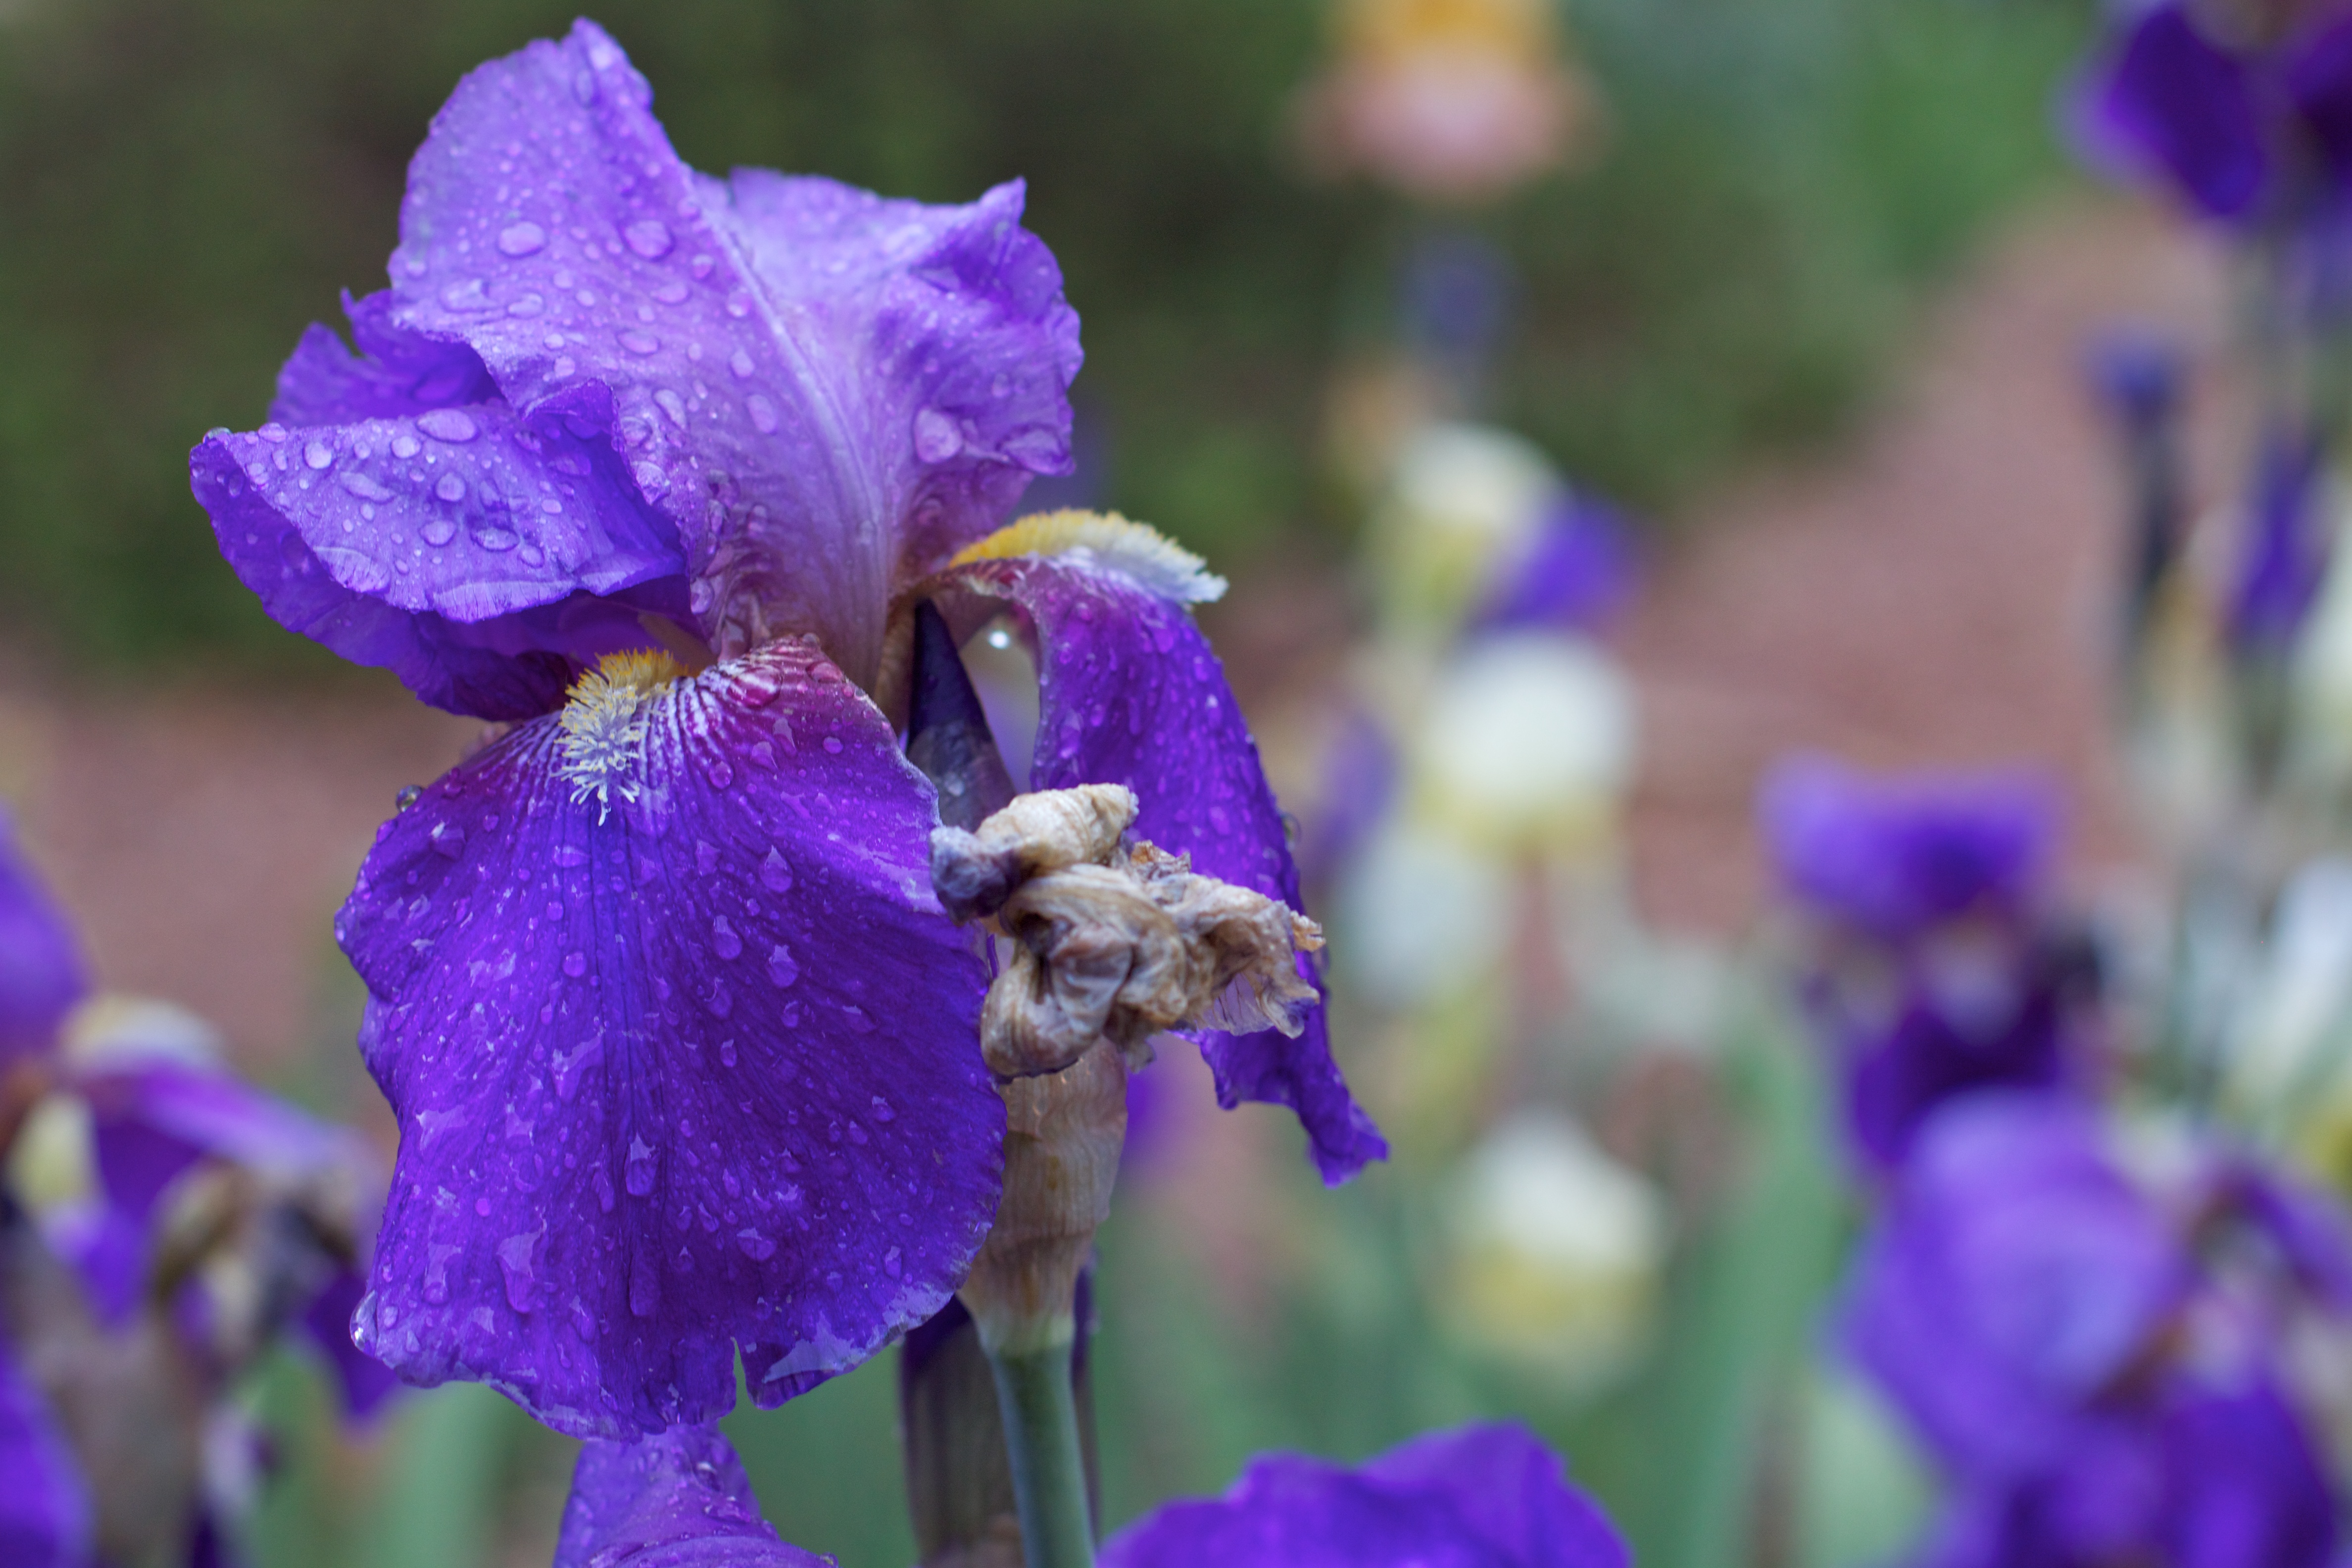
blossom, plant, flower, purple, flora, lavender, wildflower, iris, eye, organ, viola, macro photography, flowering plant, bellflower family, annual plant, land plant, violet family, english lavender, iris family